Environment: lab
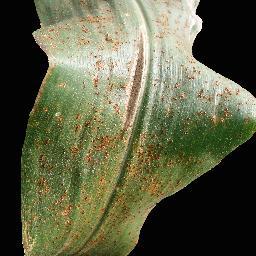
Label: common_rust